Adalbert of Prague

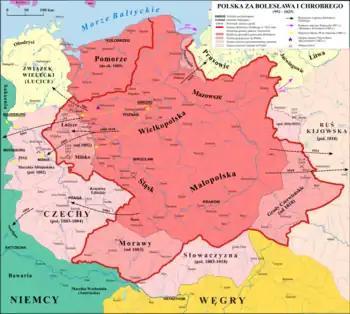
Poland, Bohemia and Prussia during the reign of Boleslaus I

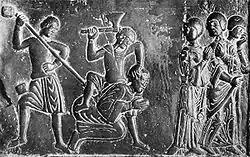
The execution of Saint Adalbert by the pagan Prussians, Gniezno Doors

Adalbert again relinquished his diocese, namely that of Gniezno, and set out as a missionary to preach to the inhabitants near Prussia. Bolesław I, Duke (and, later, King) of Poland, sent soldiers with Adalbert on his mission to the Prussians. The Bishop and his companions, entered Prussian territory and traveled along the coast of the Baltic Sea to Gdańsk. At the borders of the Polish realm, at the mouth of the Vistula River, his half-brother Radim (Gaudentius), Benedict-Bogusza (who was probably a Pole), and at least one interpreter, ventured out into Prussia alone, as Bolesław had only sent his soldiers to escort them to the border.